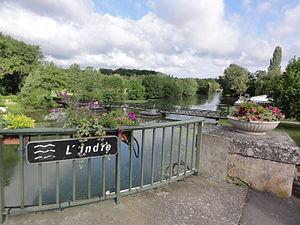
Montbazon (Indre-et-Loire) l'Indre